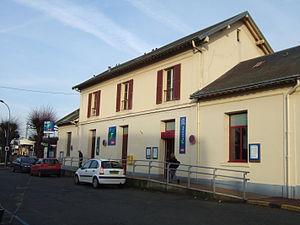
Gare SNCF de Saint-Michel-sur-Orge (Essonne). Côté départ vers Paris.
Saint-Michel-sur-Orge est une commune française située à vingt-quatre kilomètres au sud-ouest de Paris dans le département de l'Essonne en région Île-de-France.
La gare de Saint-Michel-sur-Orge est une gare ferroviaire française de la ligne de Paris-Austerlitz à Bordeaux-Saint-Jean, située sur le territoire de la commune de Saint-Michel-sur-Orge, dans le département de l'Essonne en région d'Île-de-France.